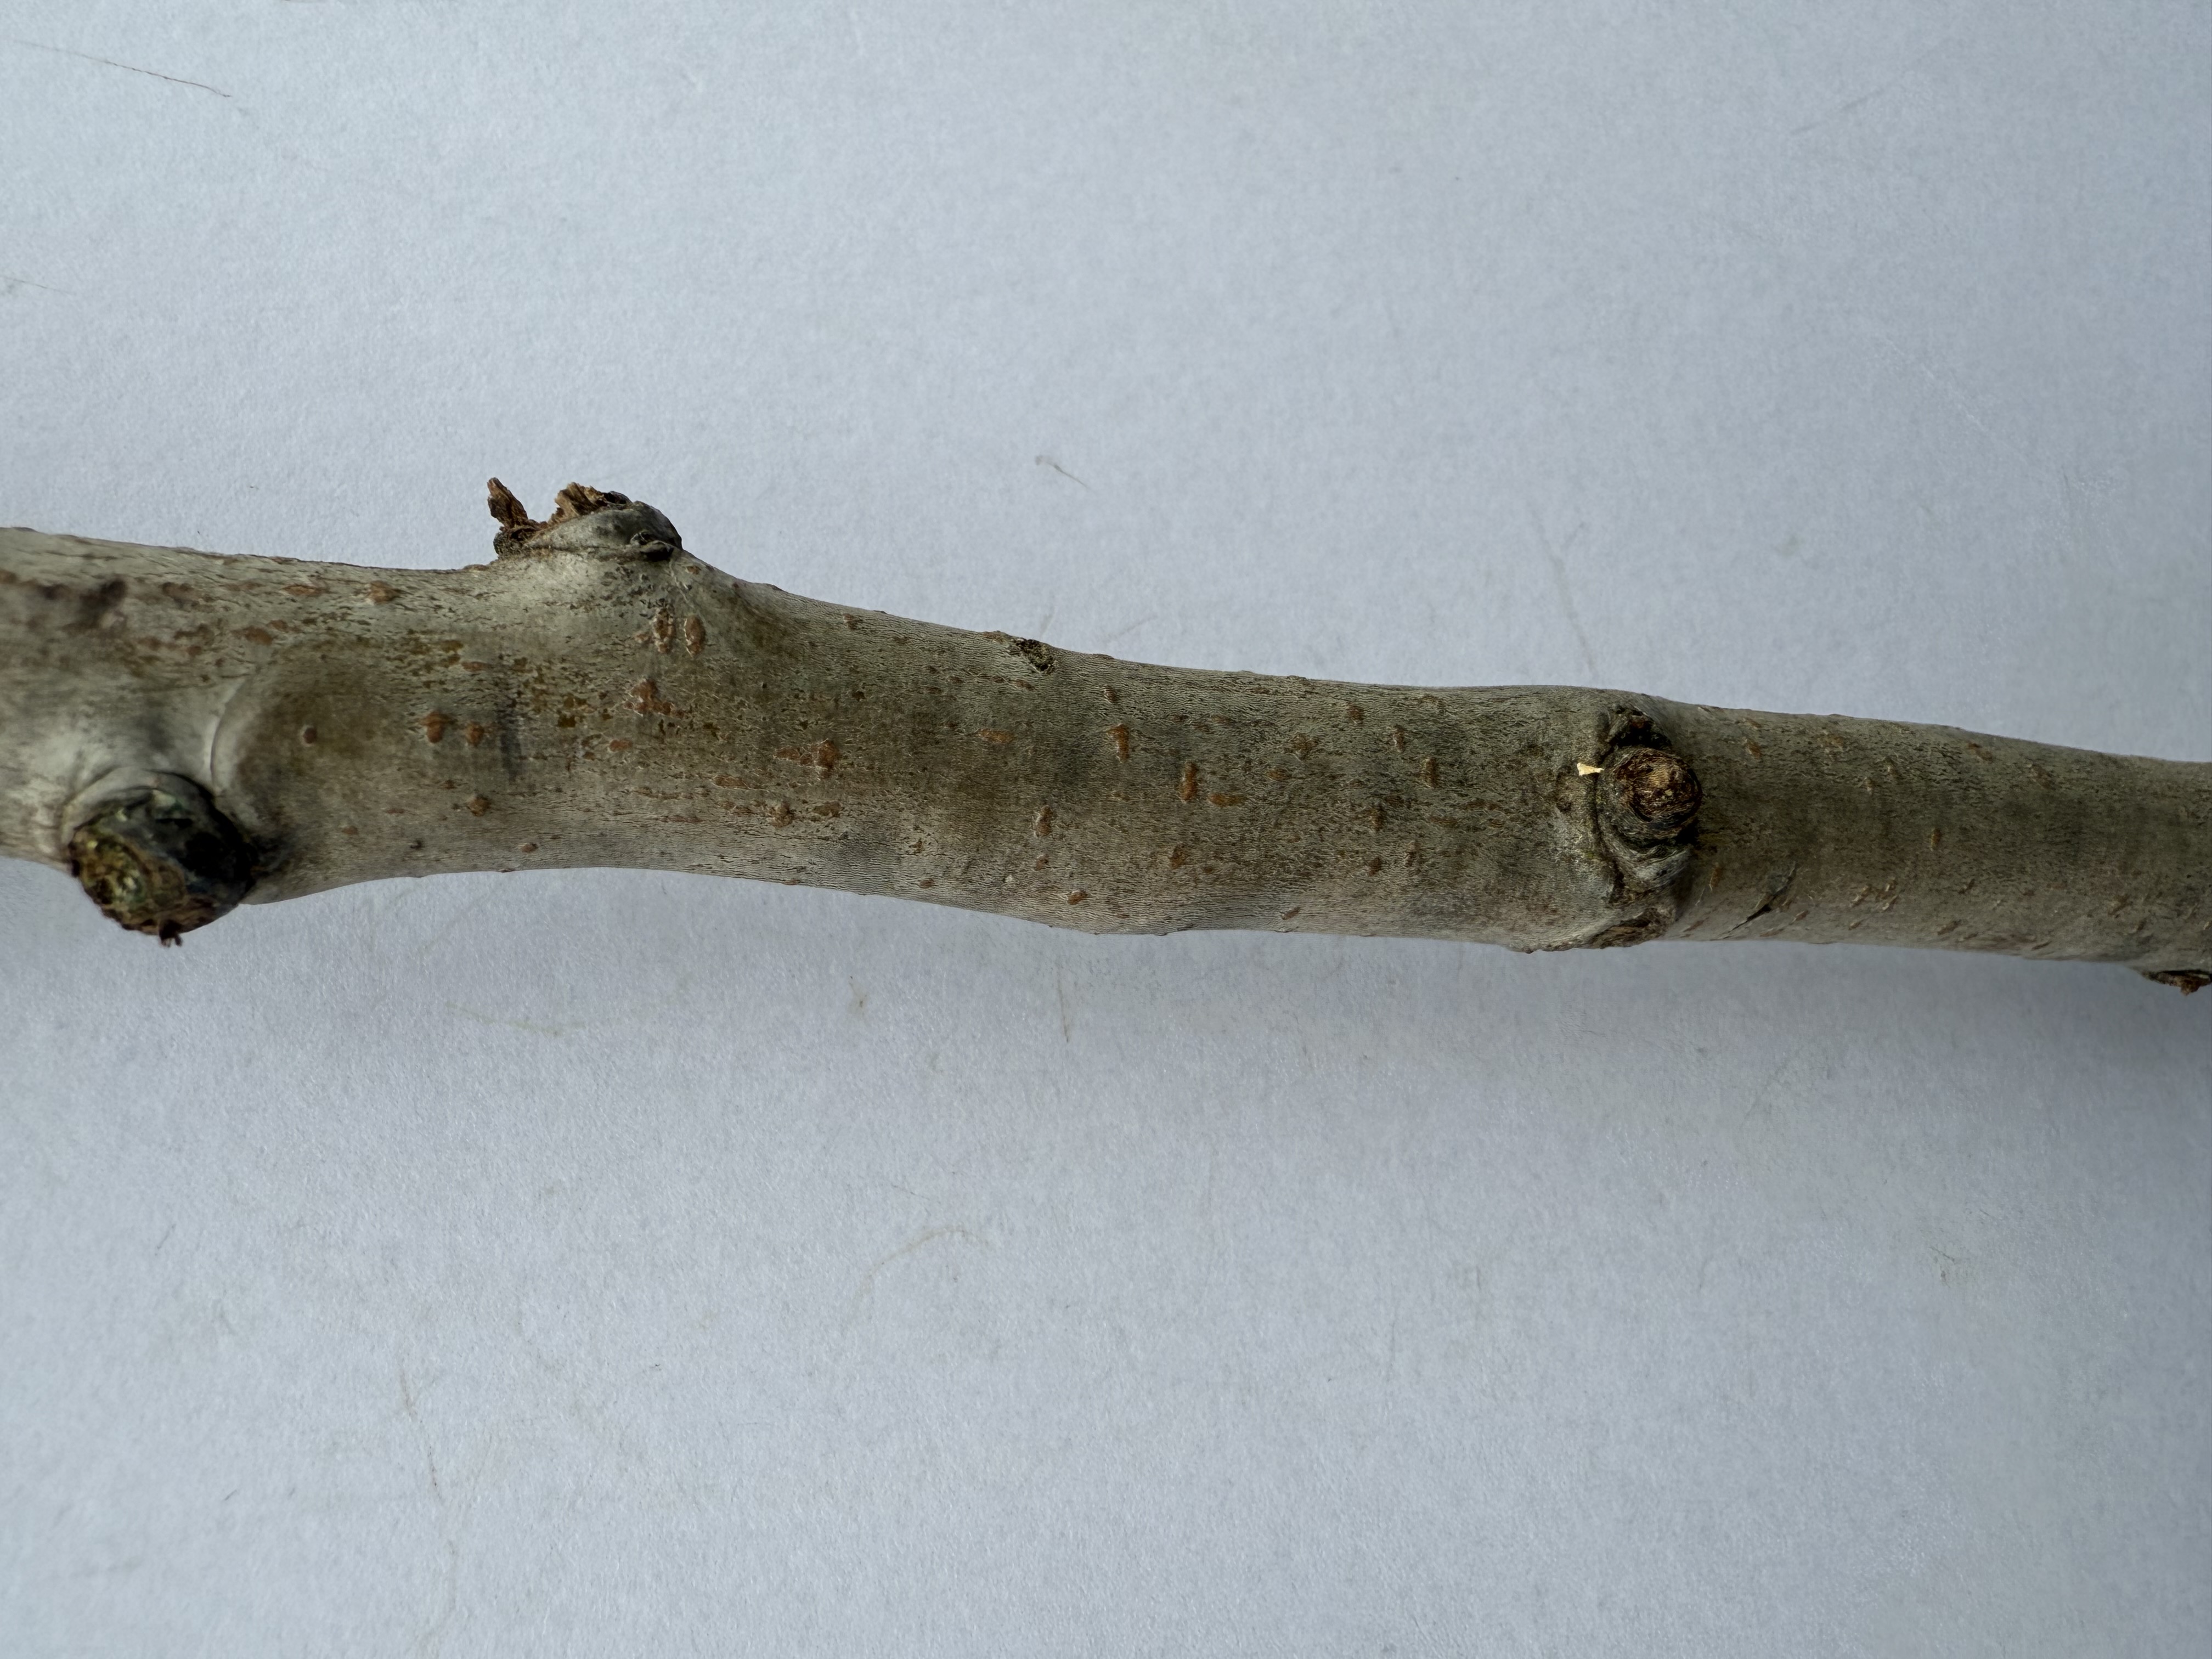
Variety: Deveci Pear